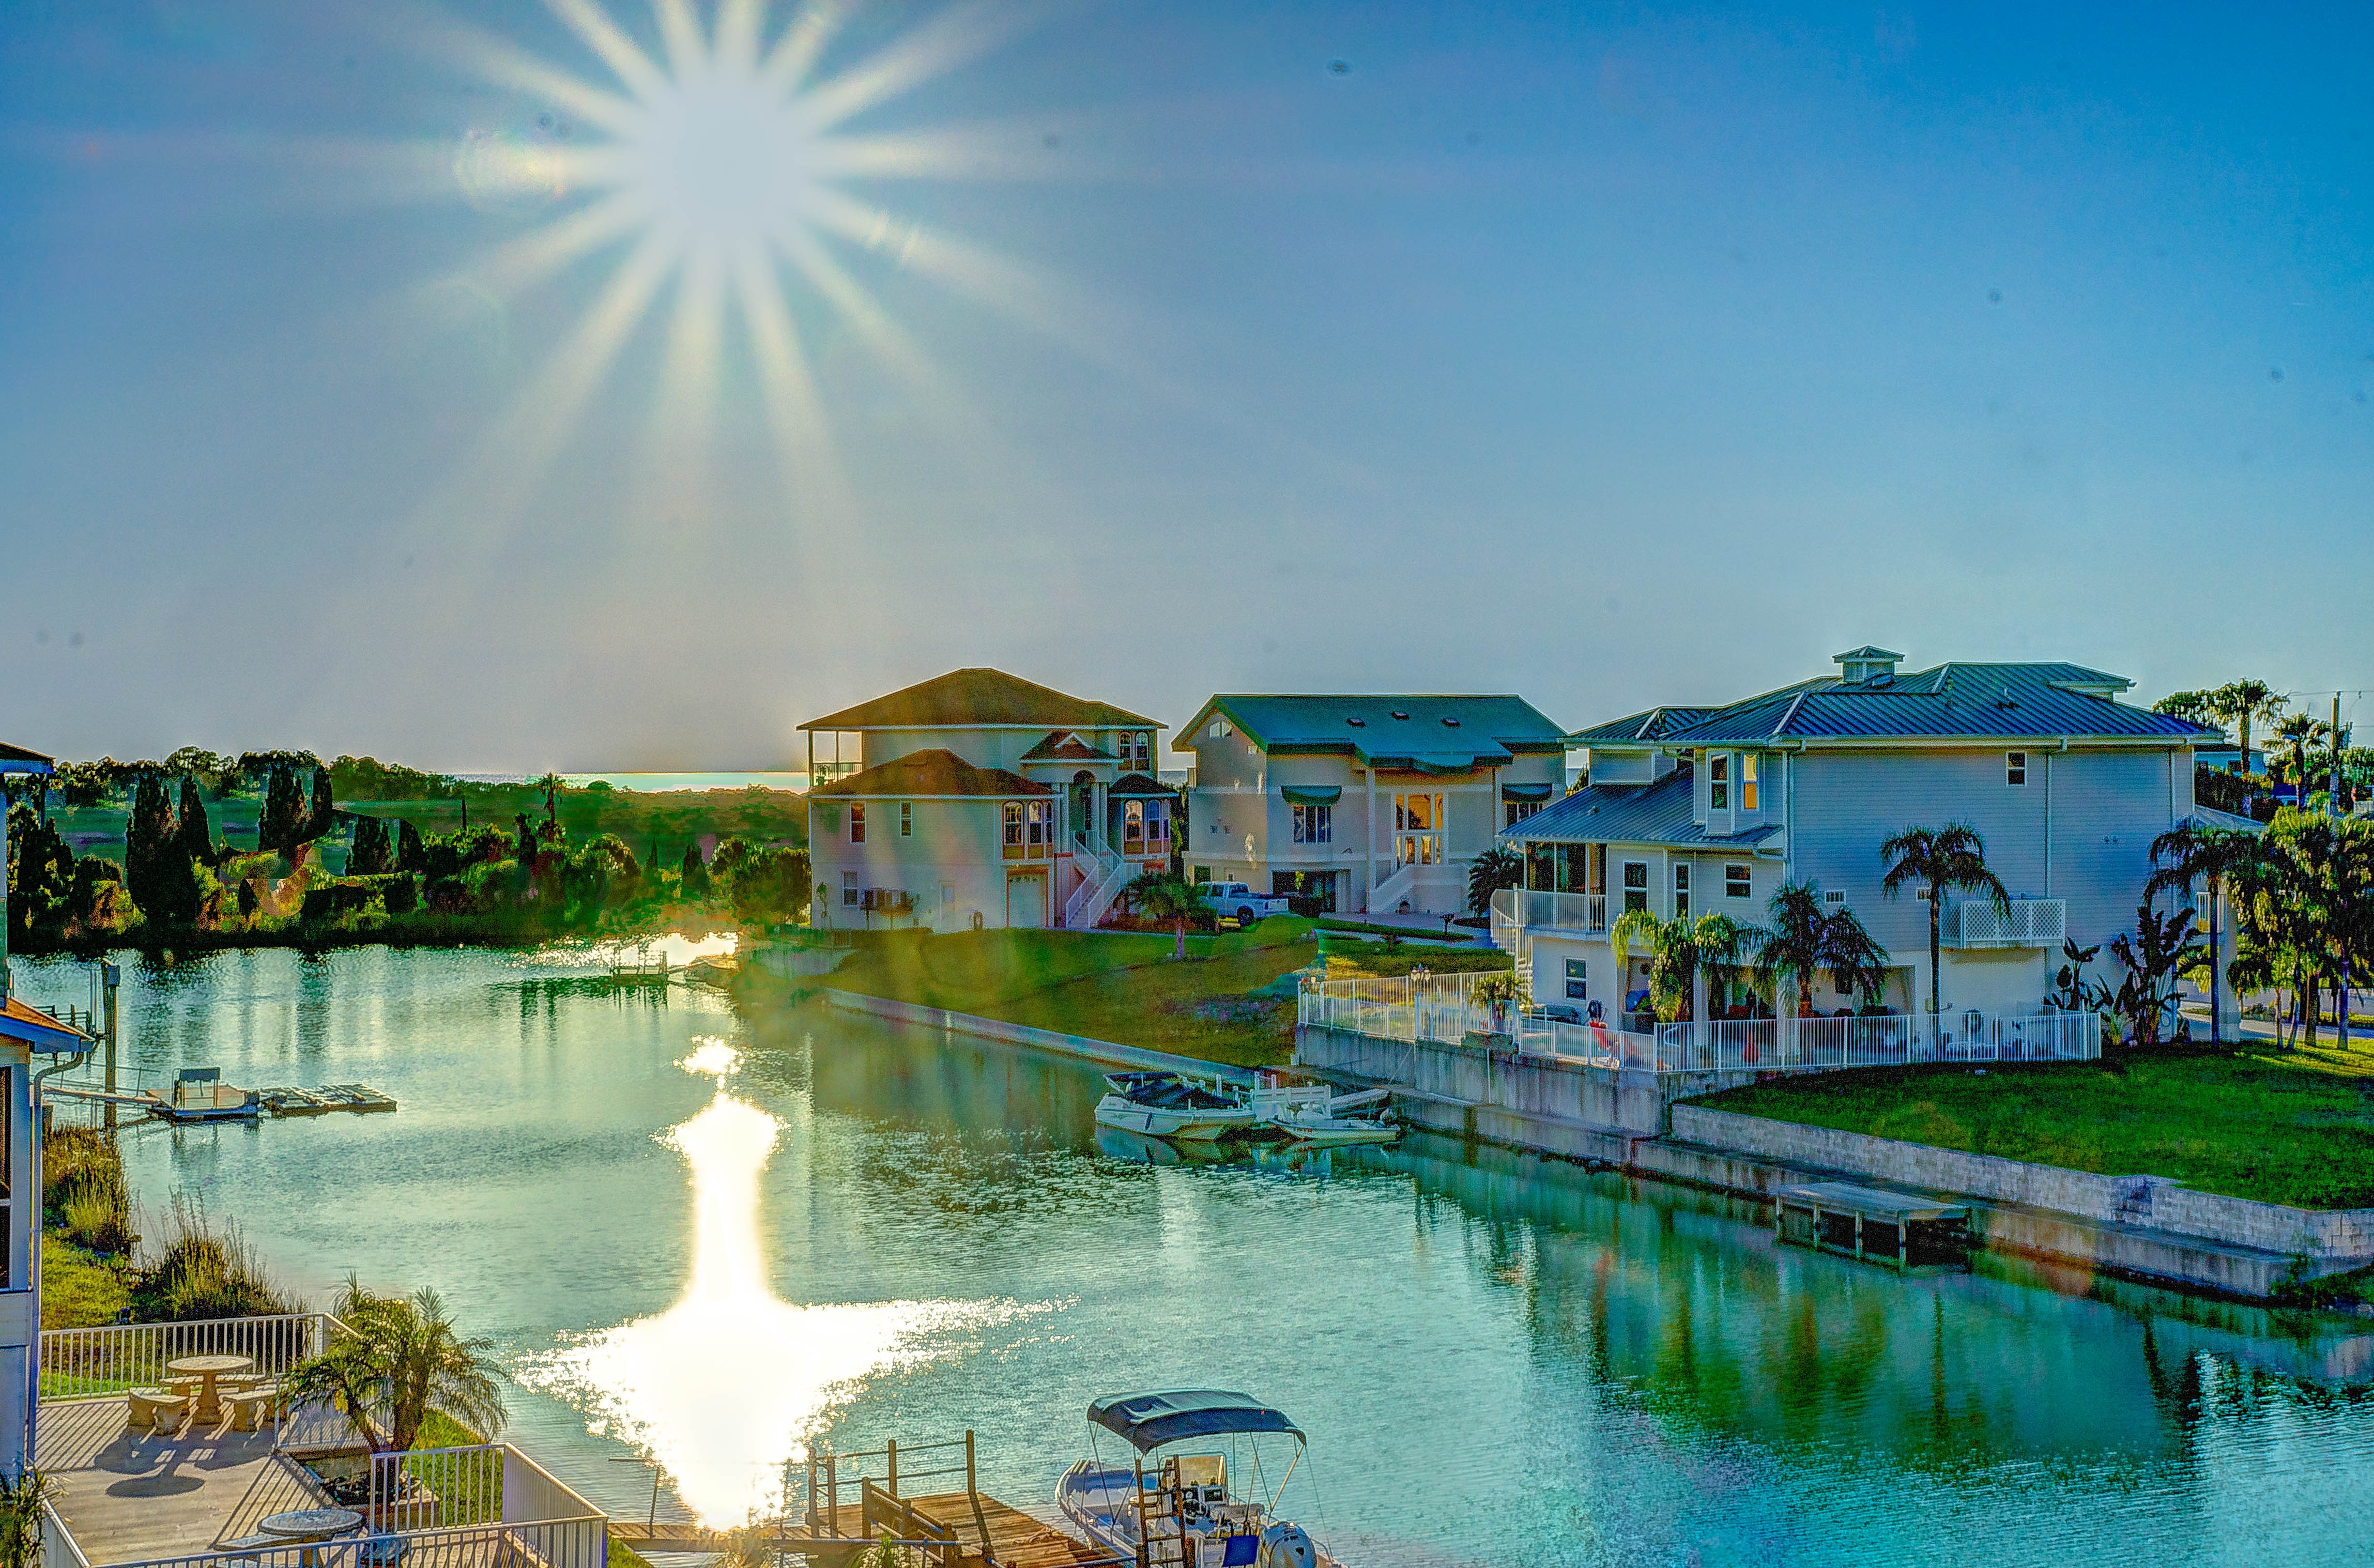
beach, sea, water, architecture, canal, vacation, swimming pool, lagoon, bay, outside, buildings, resort, estate, florida, resort town